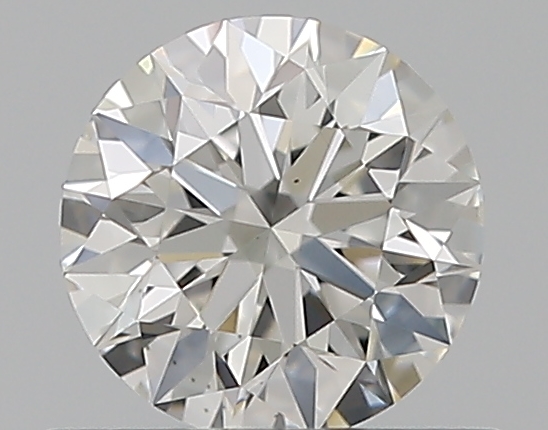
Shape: round
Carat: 0.5
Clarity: VS2
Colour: F
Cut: EX
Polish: EX
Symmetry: EX
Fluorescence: M
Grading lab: GIA
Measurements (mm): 5.06 x 5.09 x 3.18